Roubaix Canal

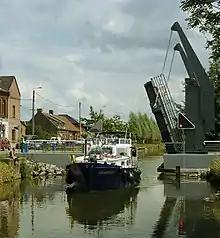
The 17m-long motor yacht "Aquarelle" passes through the Grimonpont draw bridge on the recently reopened canal

The canal has been found by all boat owners who use it to be a surprisingly picturesque navigation, considering the industrial character of much of the route and the economic decline suffered by the population for decades. The summit level is part of the vast urban regeneration area of L'Union, in Tourcoing and Roubaix. As forecast by the initiators of the restoration project, the reopened canal has injected new life and a sense of pride in this part of the local industrial heritage. Locks and moveable bridges are operated by staff of the Lille metropolitan authority MEL ("Métropole_Européenne_de_Lille").